Jeanne Baret

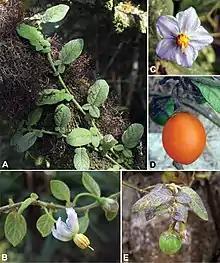
"Solanum baretiae"

Commerson named many of the plants he collected after friends and acquaintances. One of them, a tall shrub with dark green leaves and white flowers that he found on Madagascar, he named "Baretia bonafidia". But Commerson's name for this genus did not survive, as it had already been named by the time his reports reached Paris; it is currently known as "Turraea". While over seventy species are named in honor of Commerson, only one, "Solanum ", honors Baret. In December 2023, Martín E. Timaná published a description of "Baretia lanata", a species in the new genus "Baretia" in the "Caryophyllaceae" family of flowering plants, named in honor of Baret. As of December 2024, the name is considered unplaced.